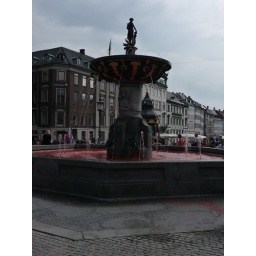
Fountain in a square down the street from DIS. Some kids put red dye in the water.